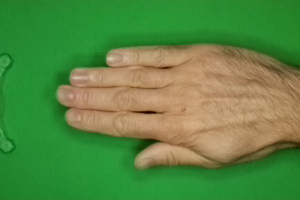
Label: paper